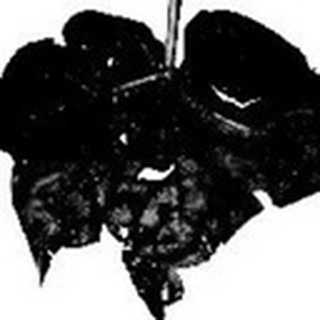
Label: cotton_bacterial_blight